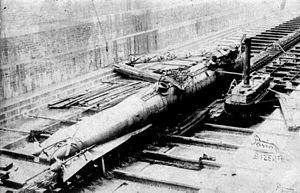
Le sous-marin Lutin déposé au fond d'un bassin de radoub à Sidi-Abdallah en octobre 1906
La catastrophe du Lutin, sous-marin sister-ship du Farfadet, est une catastrophe maritime survenue dans la lagune de Bizerte en Tunisie, le 16 octobre 1906. Le naufrage coûta la vie à 16 membres de l'équipage.